Dennis Specialist Vehicles

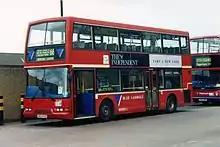
1999 Dennis Trident 2

In late 1985 a new 125,000 square foot Dennis Eagle plant on the Heathcote Industrial Estate in Warwick opened, taking over the building of Dennis municipal vehicle chassis and the matching Eagle bodies. Construction of chassis for buses and coaches as well as fire appliances remained at Guildford but that factory lost 600 jobs. Building of fire appliance bodies was moved to Carmichael Fire in Worcester and all cabs to Duple at Blackpool.